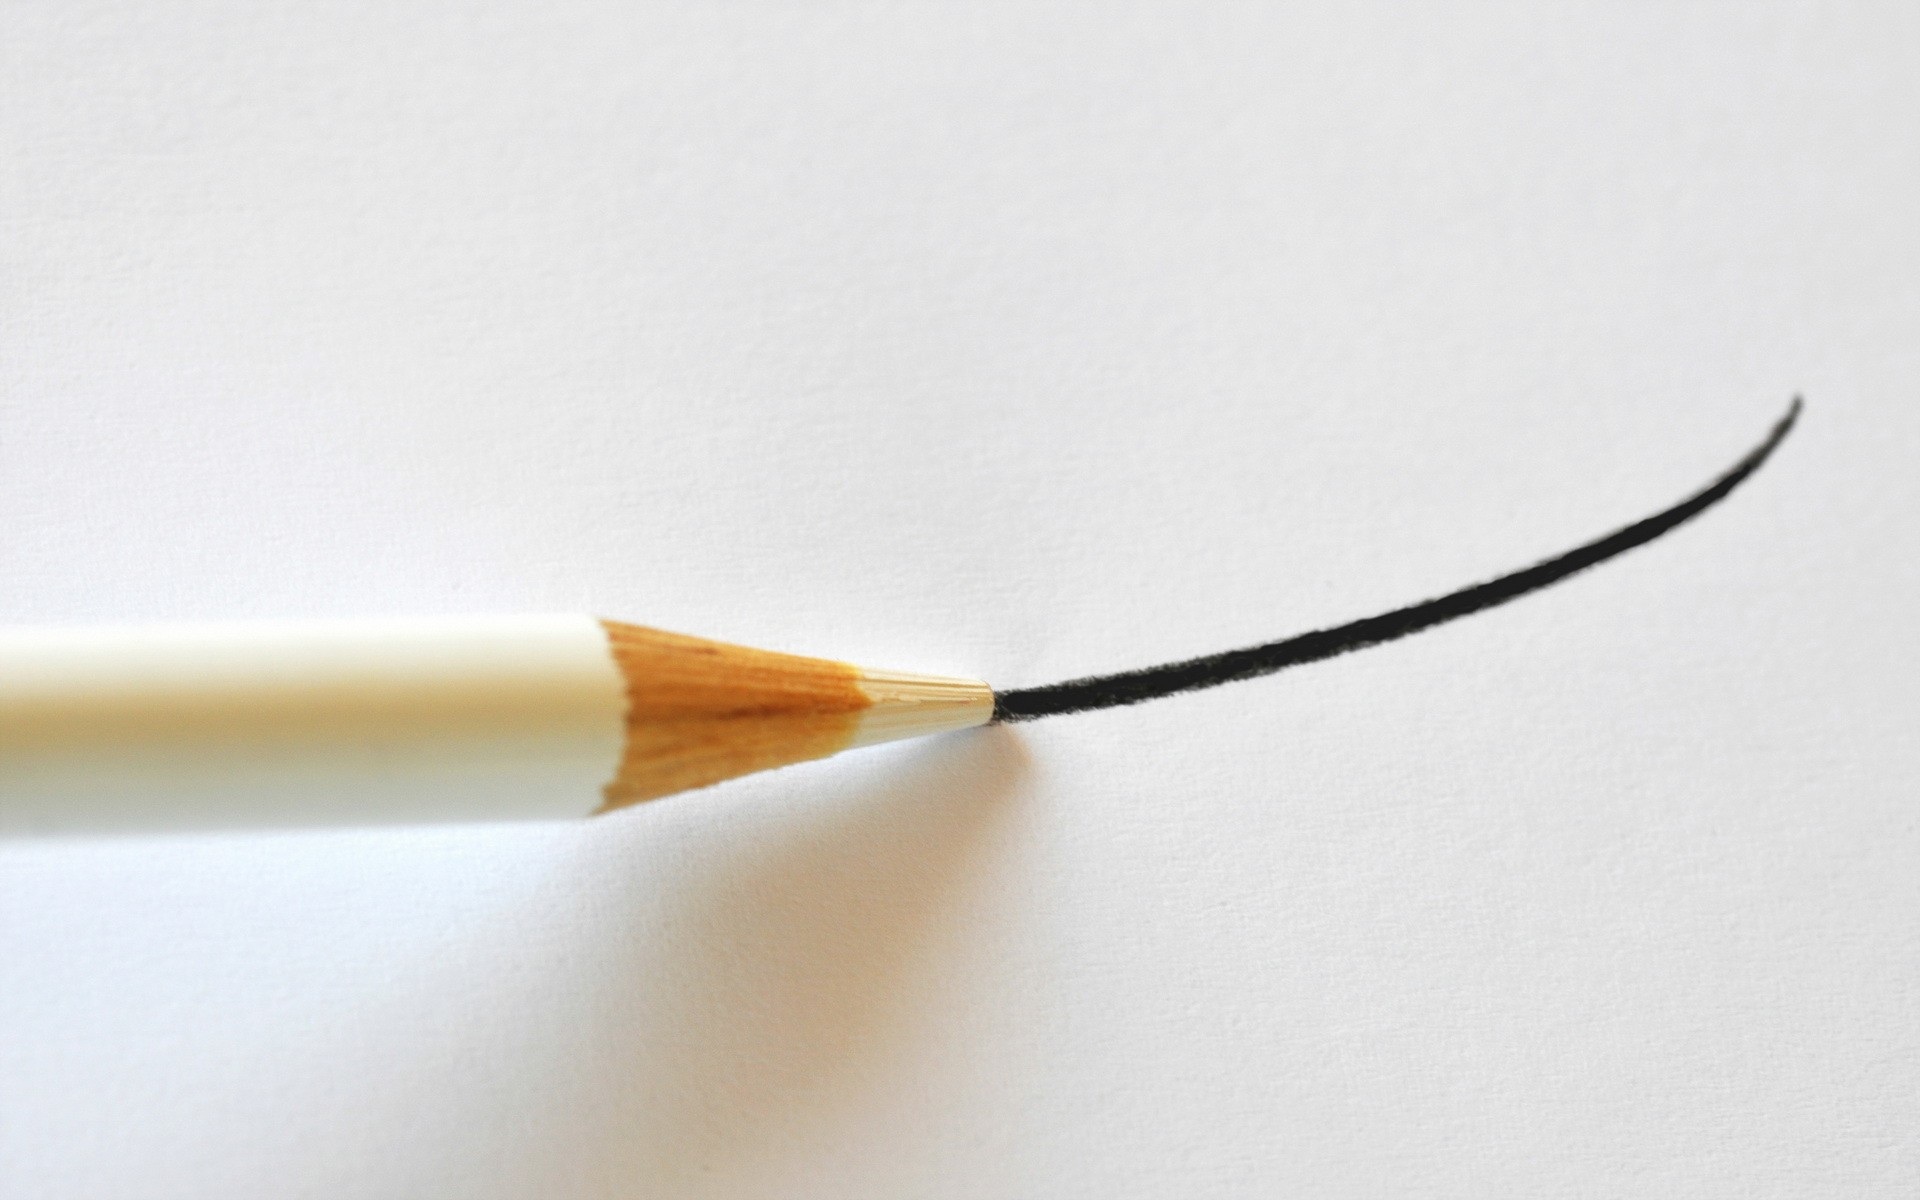
pencil, line, electronics accessory, plain white